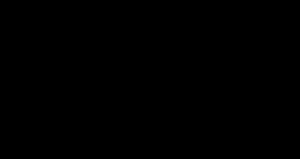
Ethambutol
Ethambutols kemiske struktur.
Ethambutol er et indholdsstof i lægemidler mod tuberkulose, der for det meste forårsages af bakterien mycobacterium tuberculosis. Ethambutol hæmmer RNA-dannelsen, hvorved bakterierne hæmmes i deres vækst.